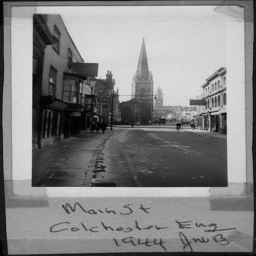
not much has changed since the 1940s